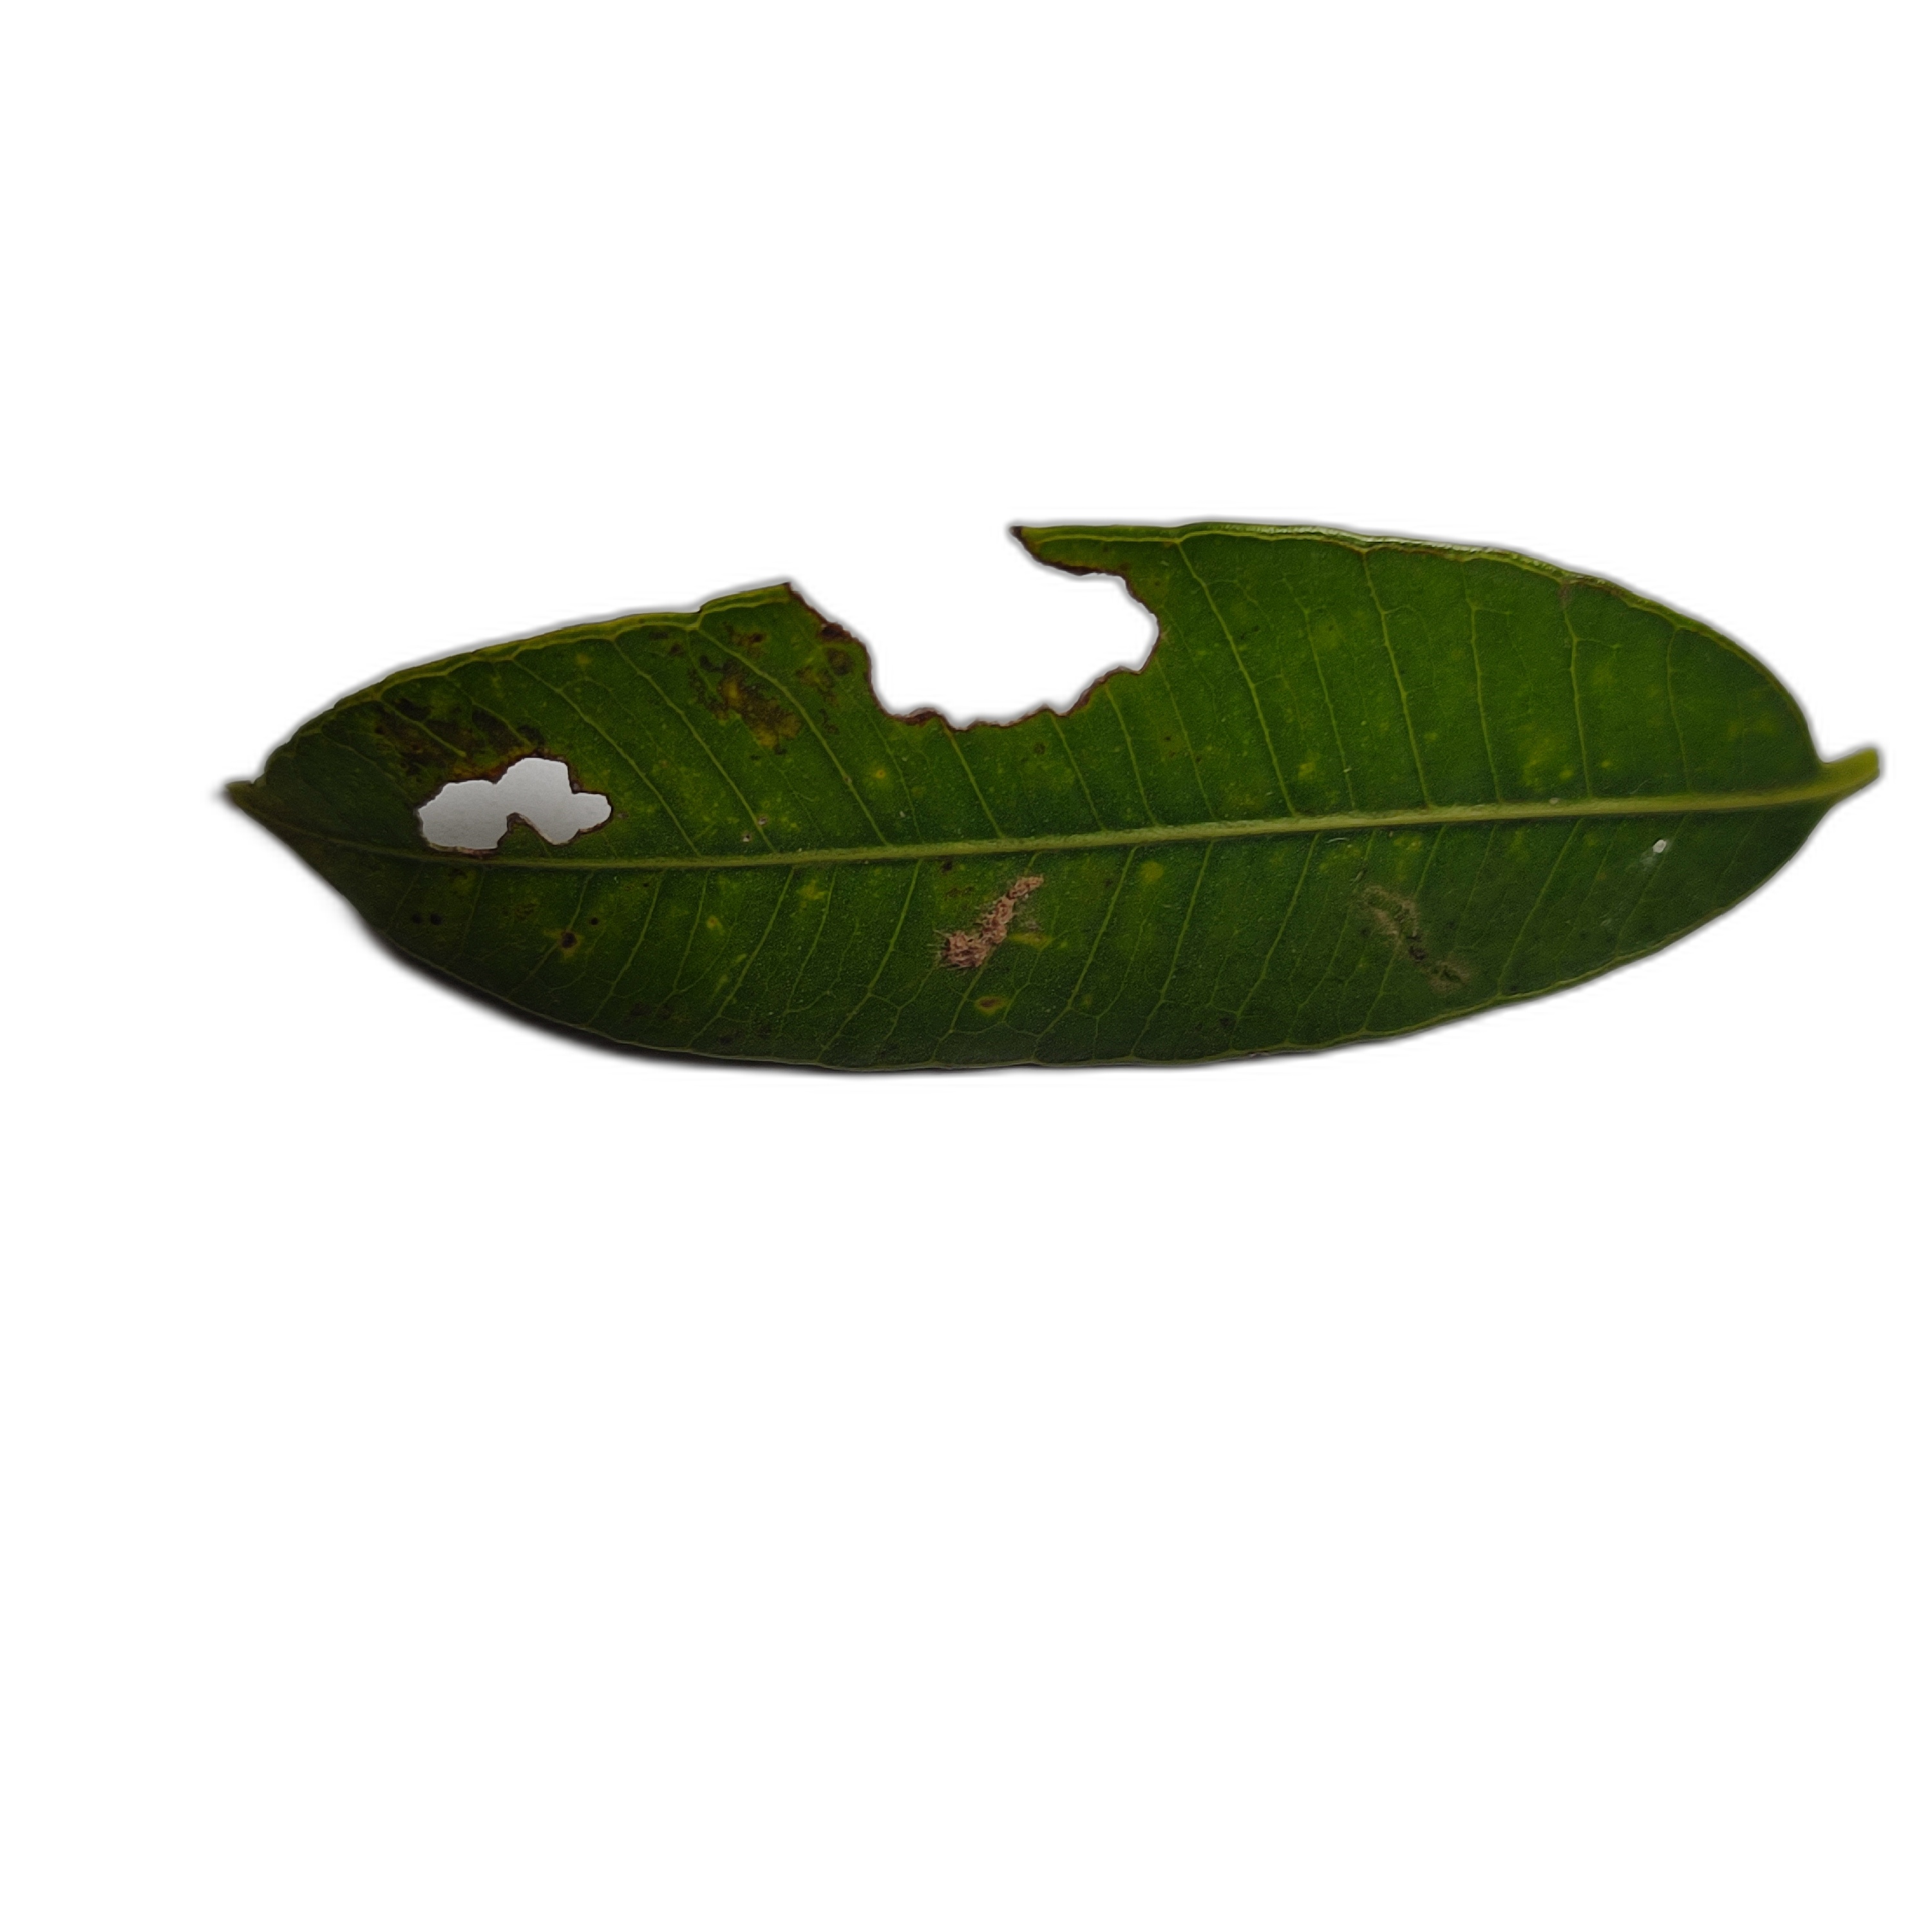
Label: not_healthy